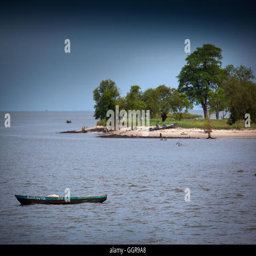
island with small boat in front of the naval port